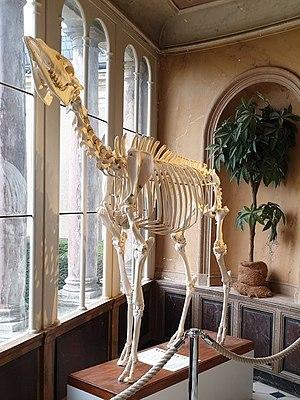
OKapi
Le muséum des sciences naturelles d’Angers est un musée municipal de la ville d’Angers. Consacré à l’histoire naturelle, le muséum d’Angers abrite dans ses collections environ 530 000 objets, dont 3 000 oiseaux naturalisés, 20 000 coquillages, 50 000 fossiles, 80 000 insectes et 350 000 collectes d’herbier, ainsi que des centaines de spécimens naturalisés ou en liquide, squelettes, minéraux, instruments techniques et documents. Le Muséum accueille annuellement plus de 25 000 visiteurs, ainsi que des groupes scolaires, des stagiaires, des chercheurs et des bénévoles.